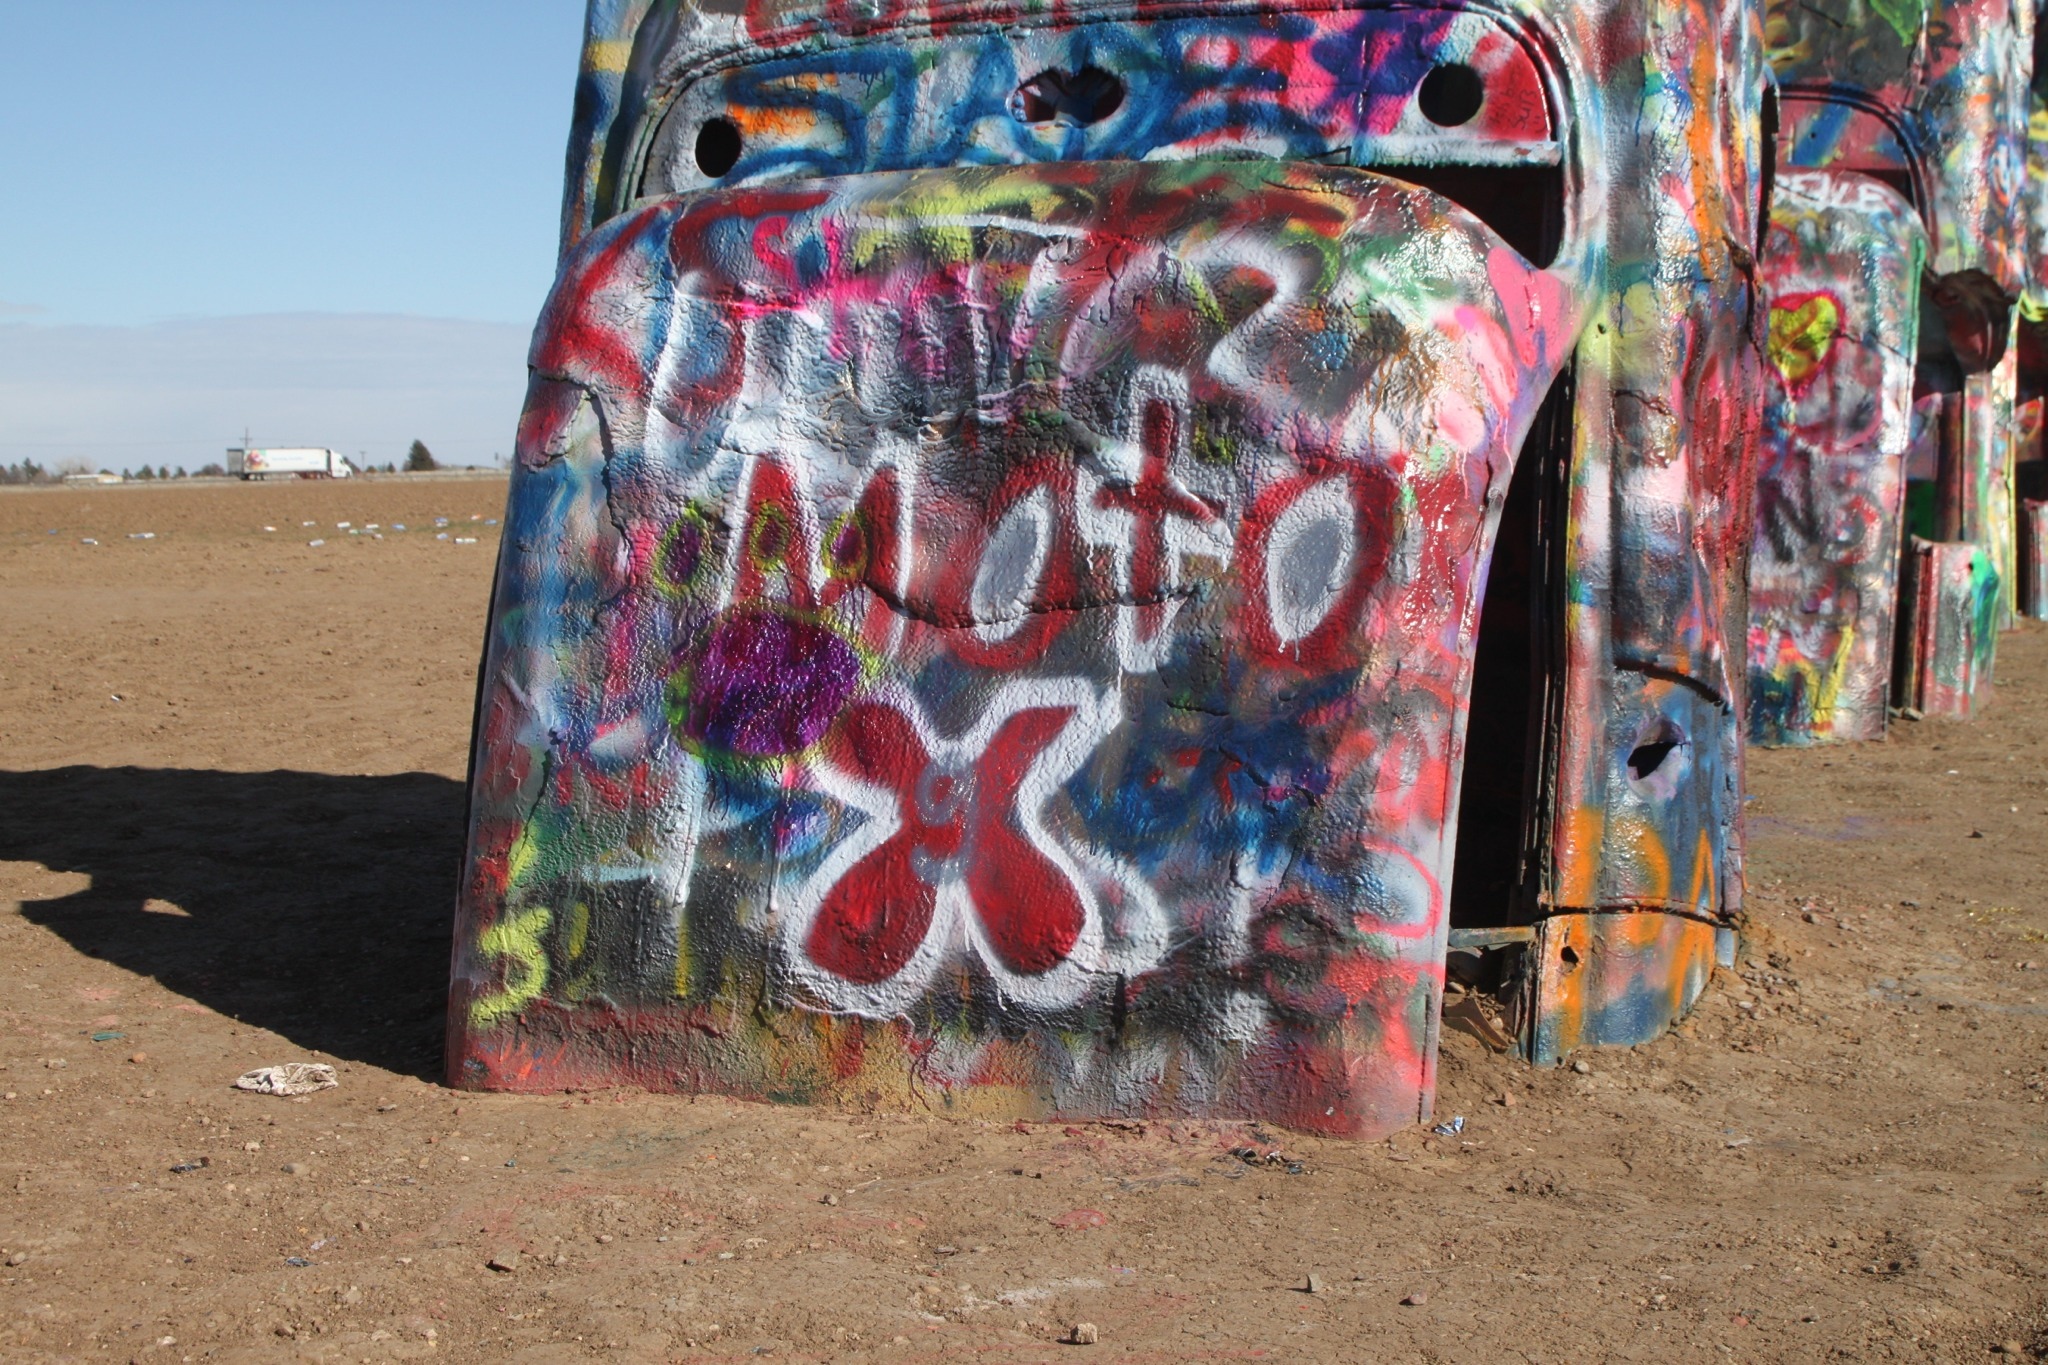
color, graffiti, art